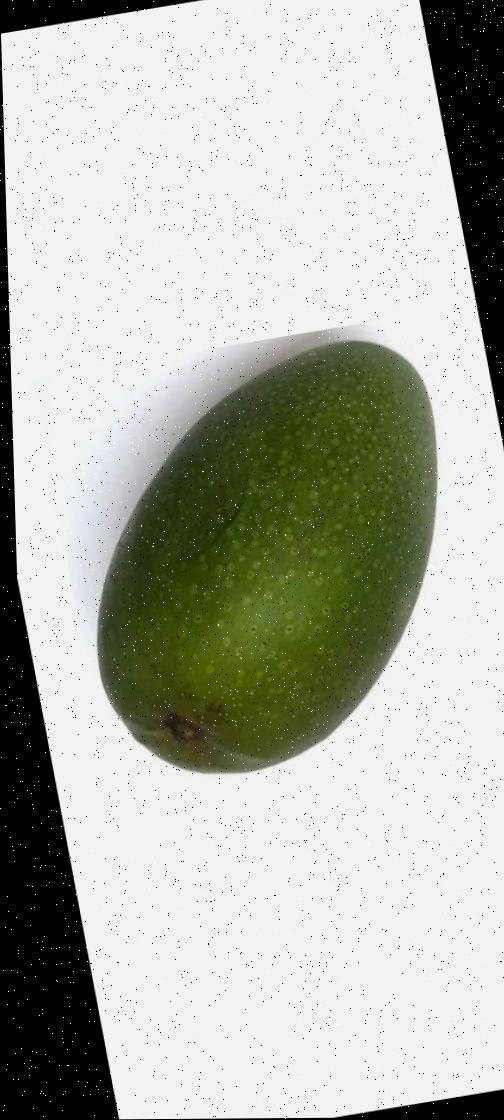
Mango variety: Ashshina Zhinuk